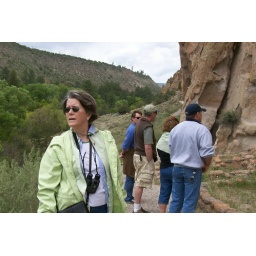
Ray Liotta in blue shirt in background. Really!!!